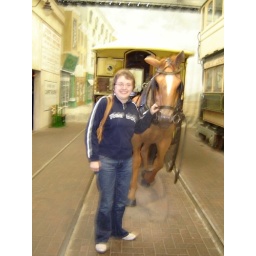
Me in Crich model railway village, standing with a model of a horse